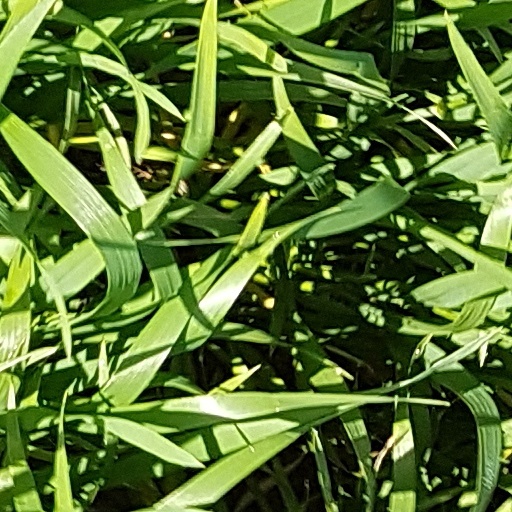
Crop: wheat